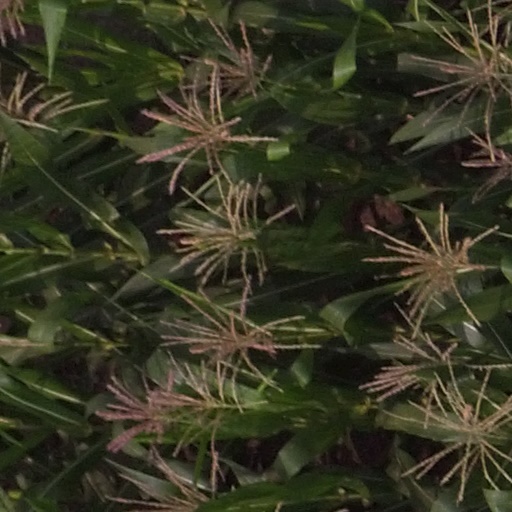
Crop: maize; corn